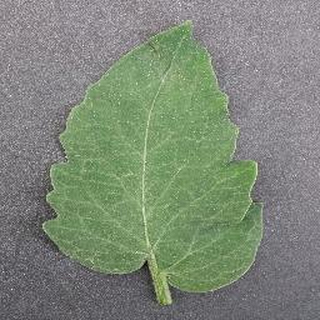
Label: healthy_tomato